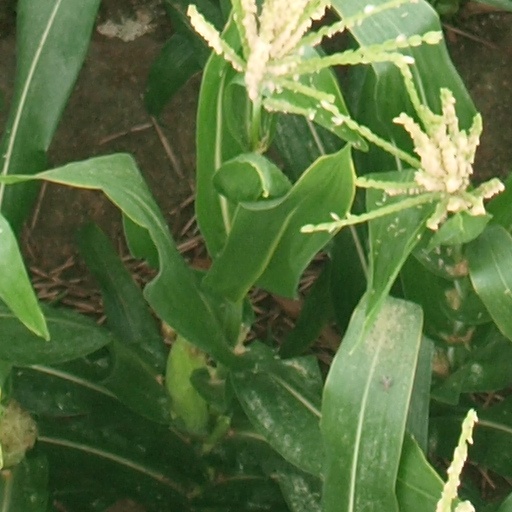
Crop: maize; corn